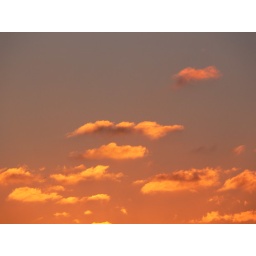
Small golden clouds in tonight's sunset, photographed from Canary Wharf, London